Greg Barrett

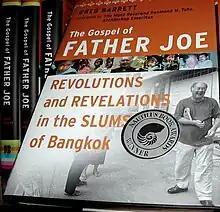

His first non-fiction book, "The Gospel of Father Joe: Revolutions & Revelations in the Slums of Bangkok" (Wiley 2008), is the story of Redemptorist Catholic priest Rev. Joseph H. Maier, a native of Washington in the United States who lives and works in the port-side slums of Bangkok, Thailand. For more than three decades, "Father Joe" and his nonprofit Human Development Foundation and Mercy Centre helped relieve Bangkok's grinding poverty by constructing and managing more than thirty slum preschools, four orphanages and two AIDS hospices, often without church sanction or legal permits.